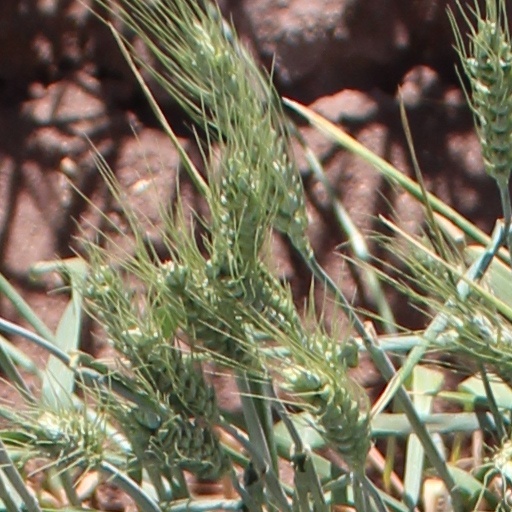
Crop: wheat